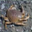
Label: cra